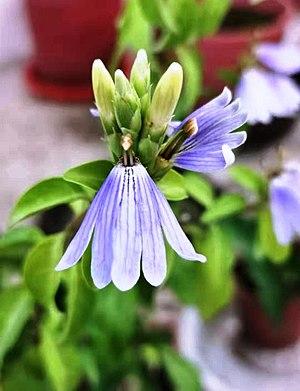
Sclerochiton harveyanus. Taïchung, Taïwan.